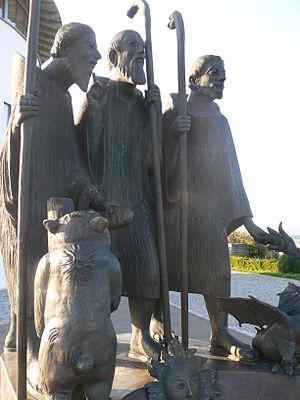
Le christianisme celtique est un mode d’organisation de la vie religieuse, au sein du christianisme d’Occident. À l'inverse du système romain, il est fondamentalement décentralisé. Il apparaît au vᵉ siècle, connaît son apogée au vIIᵉ siècle, et s’éteint au xIIᵉ siècle. On peut y distinguer deux cultures : la culture brittonique et la culture scottique, ou gaélique, ou christianisme irlandais.
Un monastère double abrite, en deux enclos séparés, des moines et des moniales, réunis sous l’autorité d’un même abbé ou d’une même abbesse. Il en existe en Orient dès la première moitié du IVᵉ siècle. En Occident, on observe deux grandes vagues de fondation : celle du christianisme celtique, notamment au VIIᵉ siècle ; puis celle de la réforme grégorienne, aux XIᵉ et XIIᵉ siècles.
Le VIIᵉ siècle en Occident est une période de consolidation sociale, qui prolonge le VIᵉ siècle sur fond de guerres successorales et d'instabilité politique.